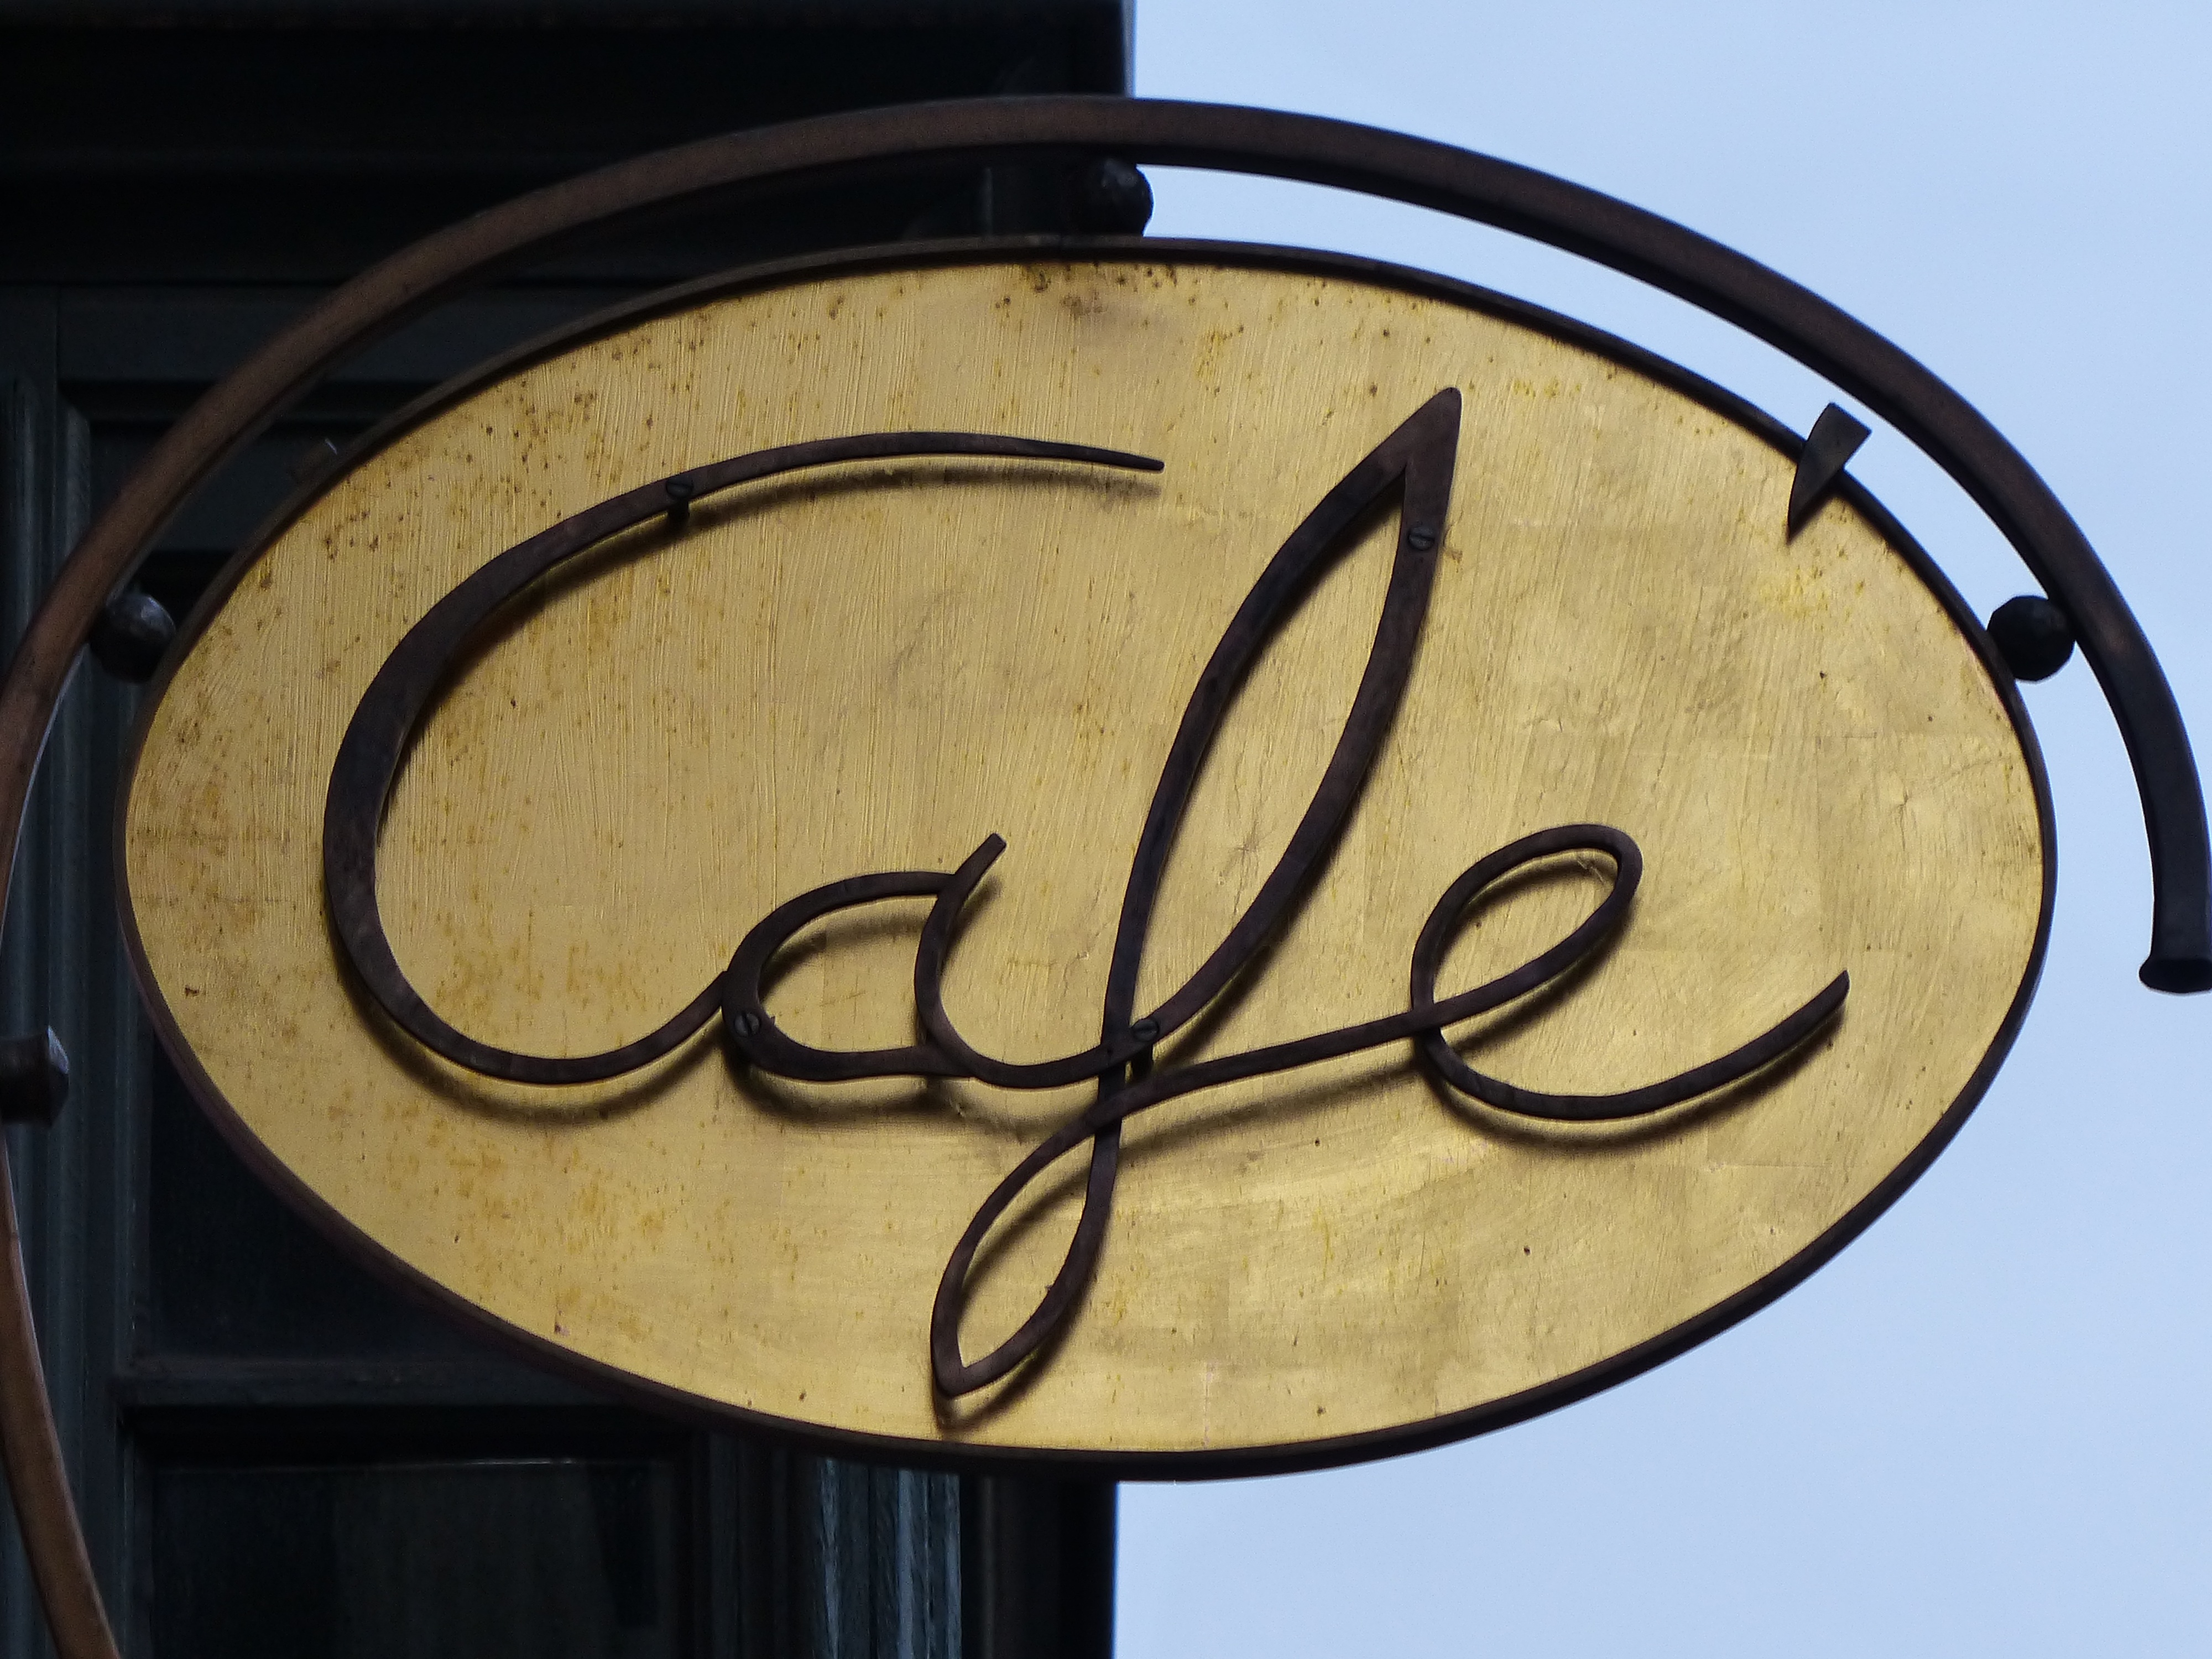
cafe, coffee, board, wood, number, bar, sign, circle, font, old town, art, shield, calligraphy, shape, historically, economy, pub, characters, advertising sign, hachenburg